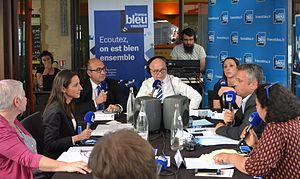
Débat public de la radio France Bleue Vaucluse à Carpentras, pour les élection législative 2017, 3ème circonscription de Vancluse
Brune Poirson, née le 1ᵉʳ septembre 1982 à Washington D.C., est une femme politique française, également de nationalité américaine.